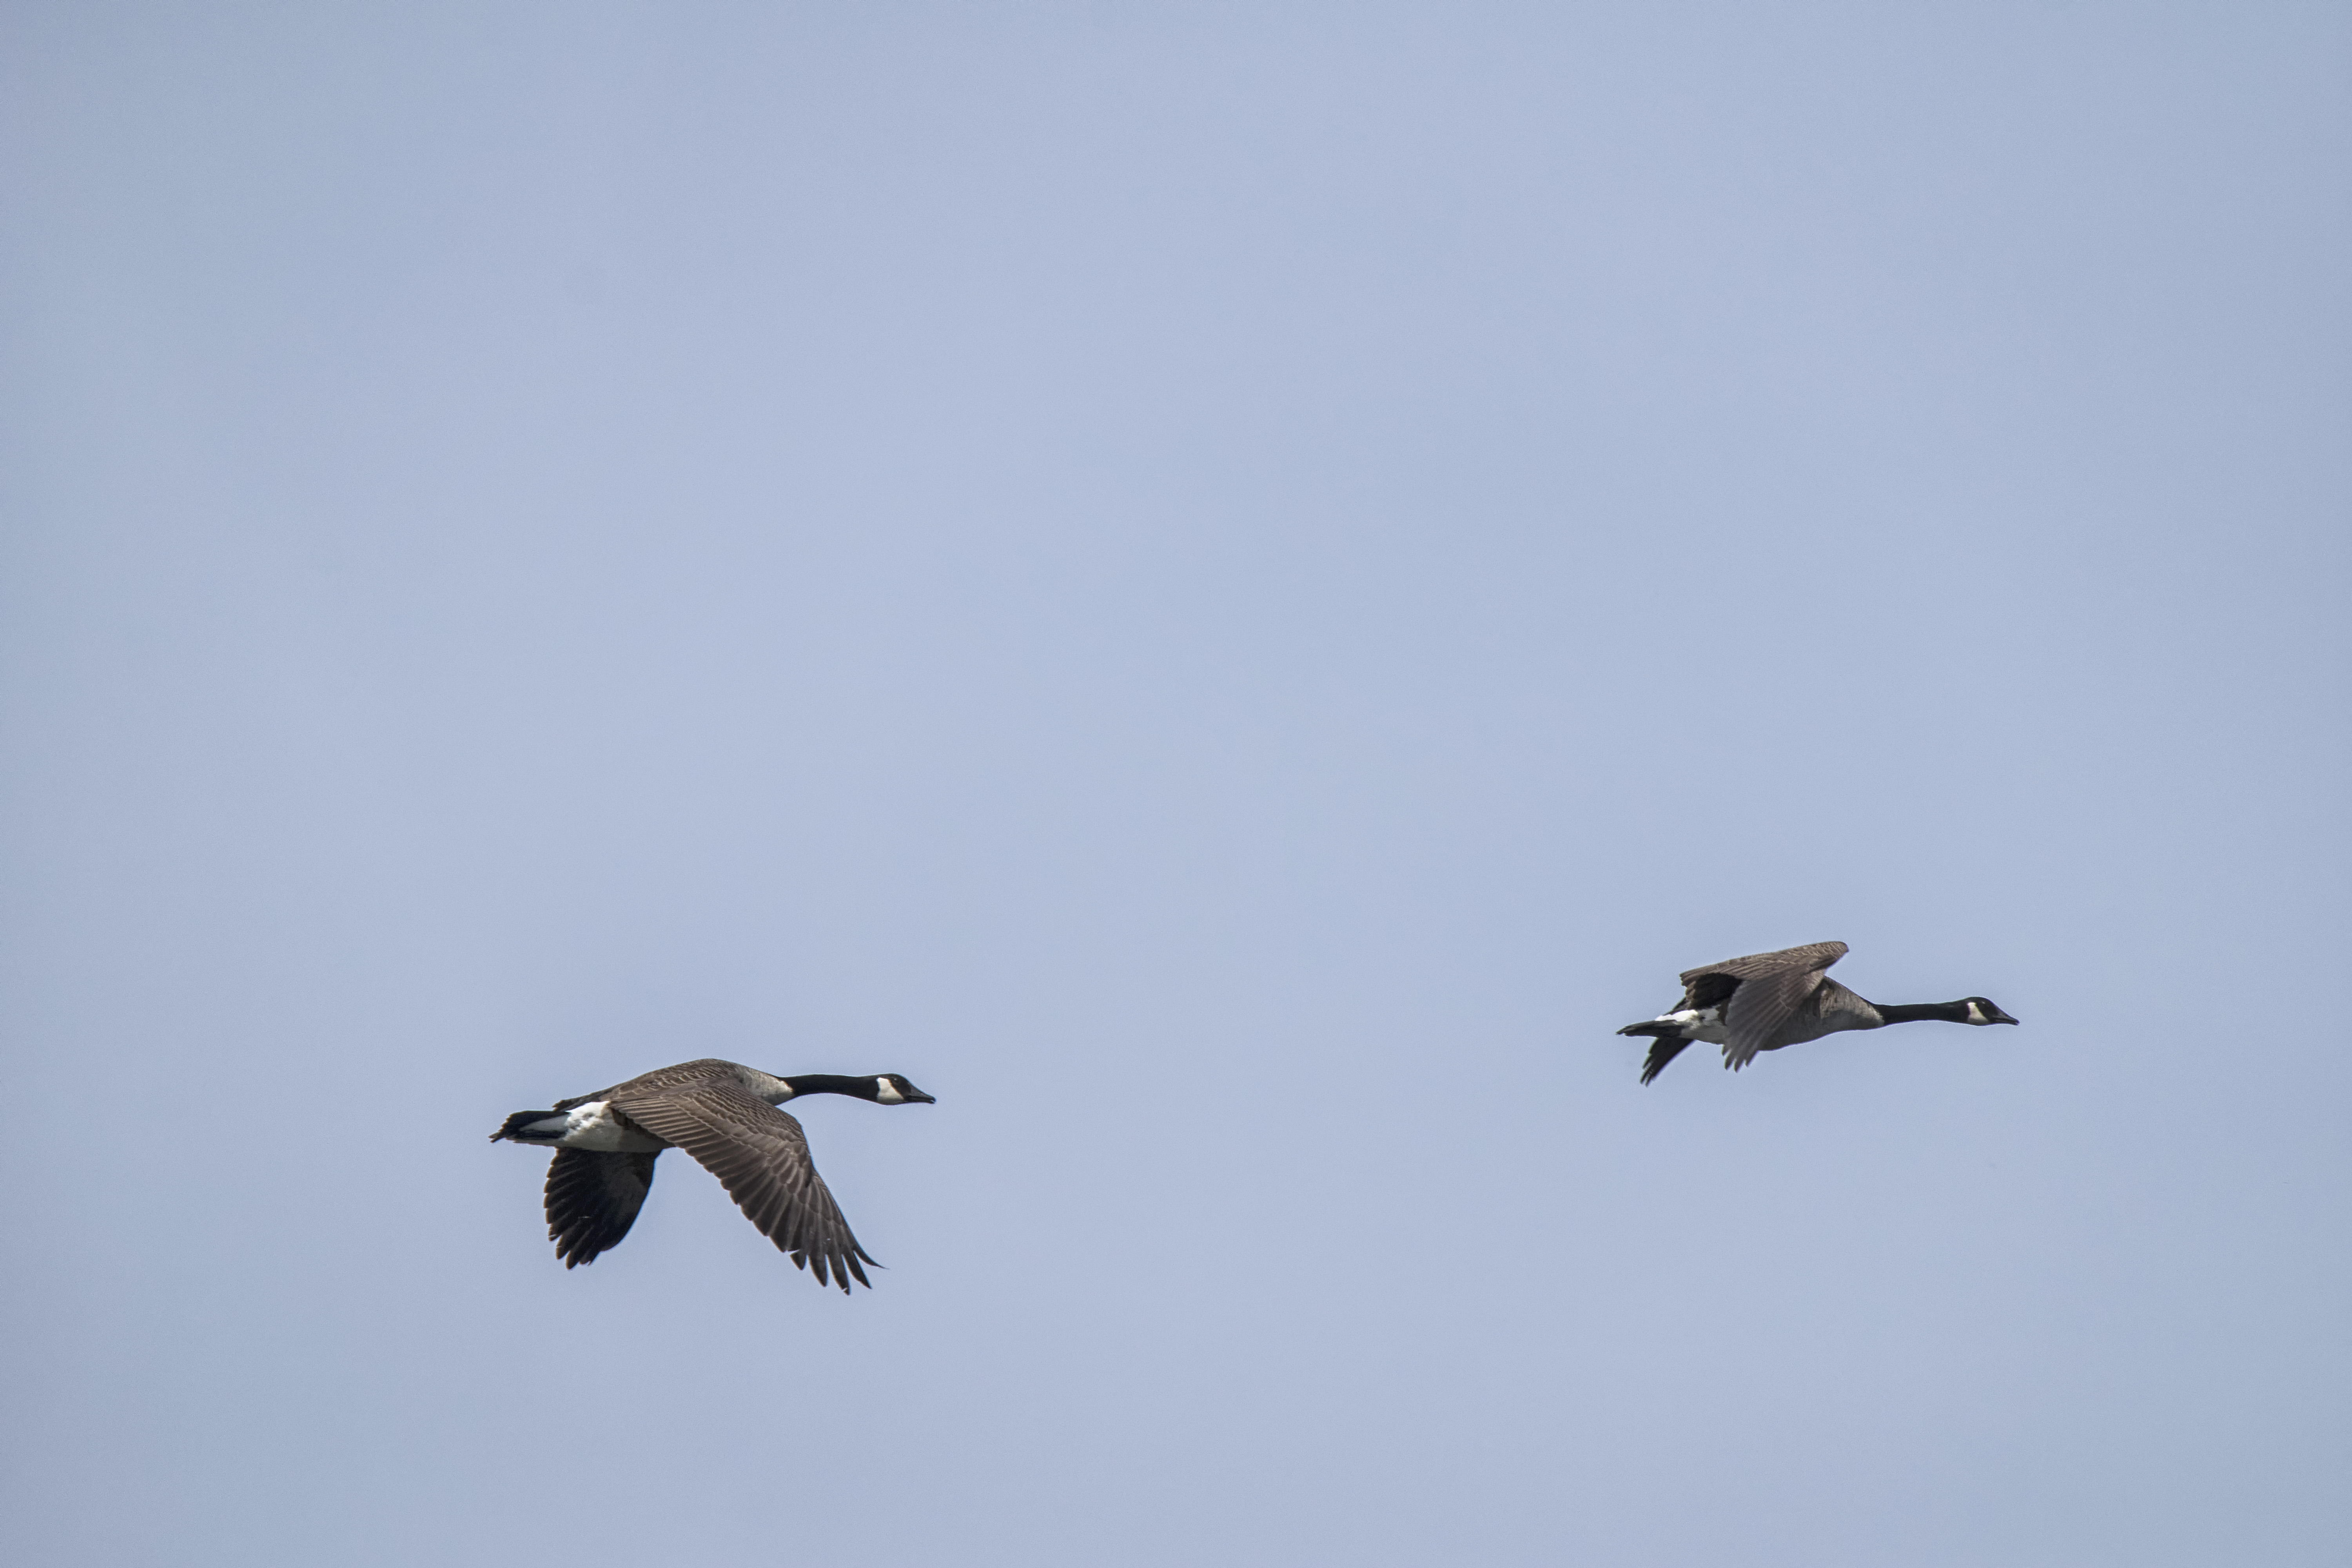
bird, wing, flight, fauna, canada, goose, quebec, water bird, du, sherbrooke, oiseau, bernache, bird migration, atmosphere of earth, animal migration